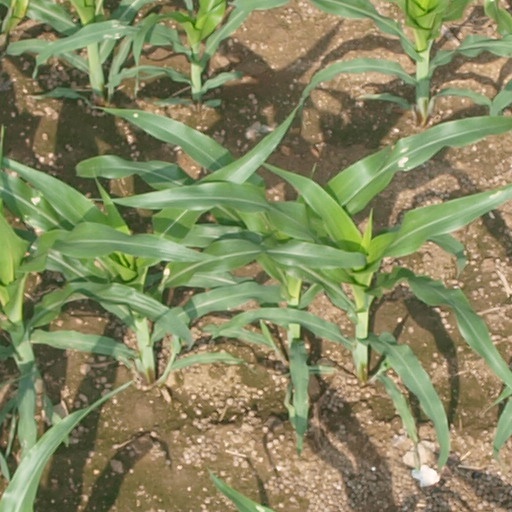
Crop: maize; corn